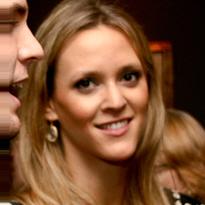
Age: 29